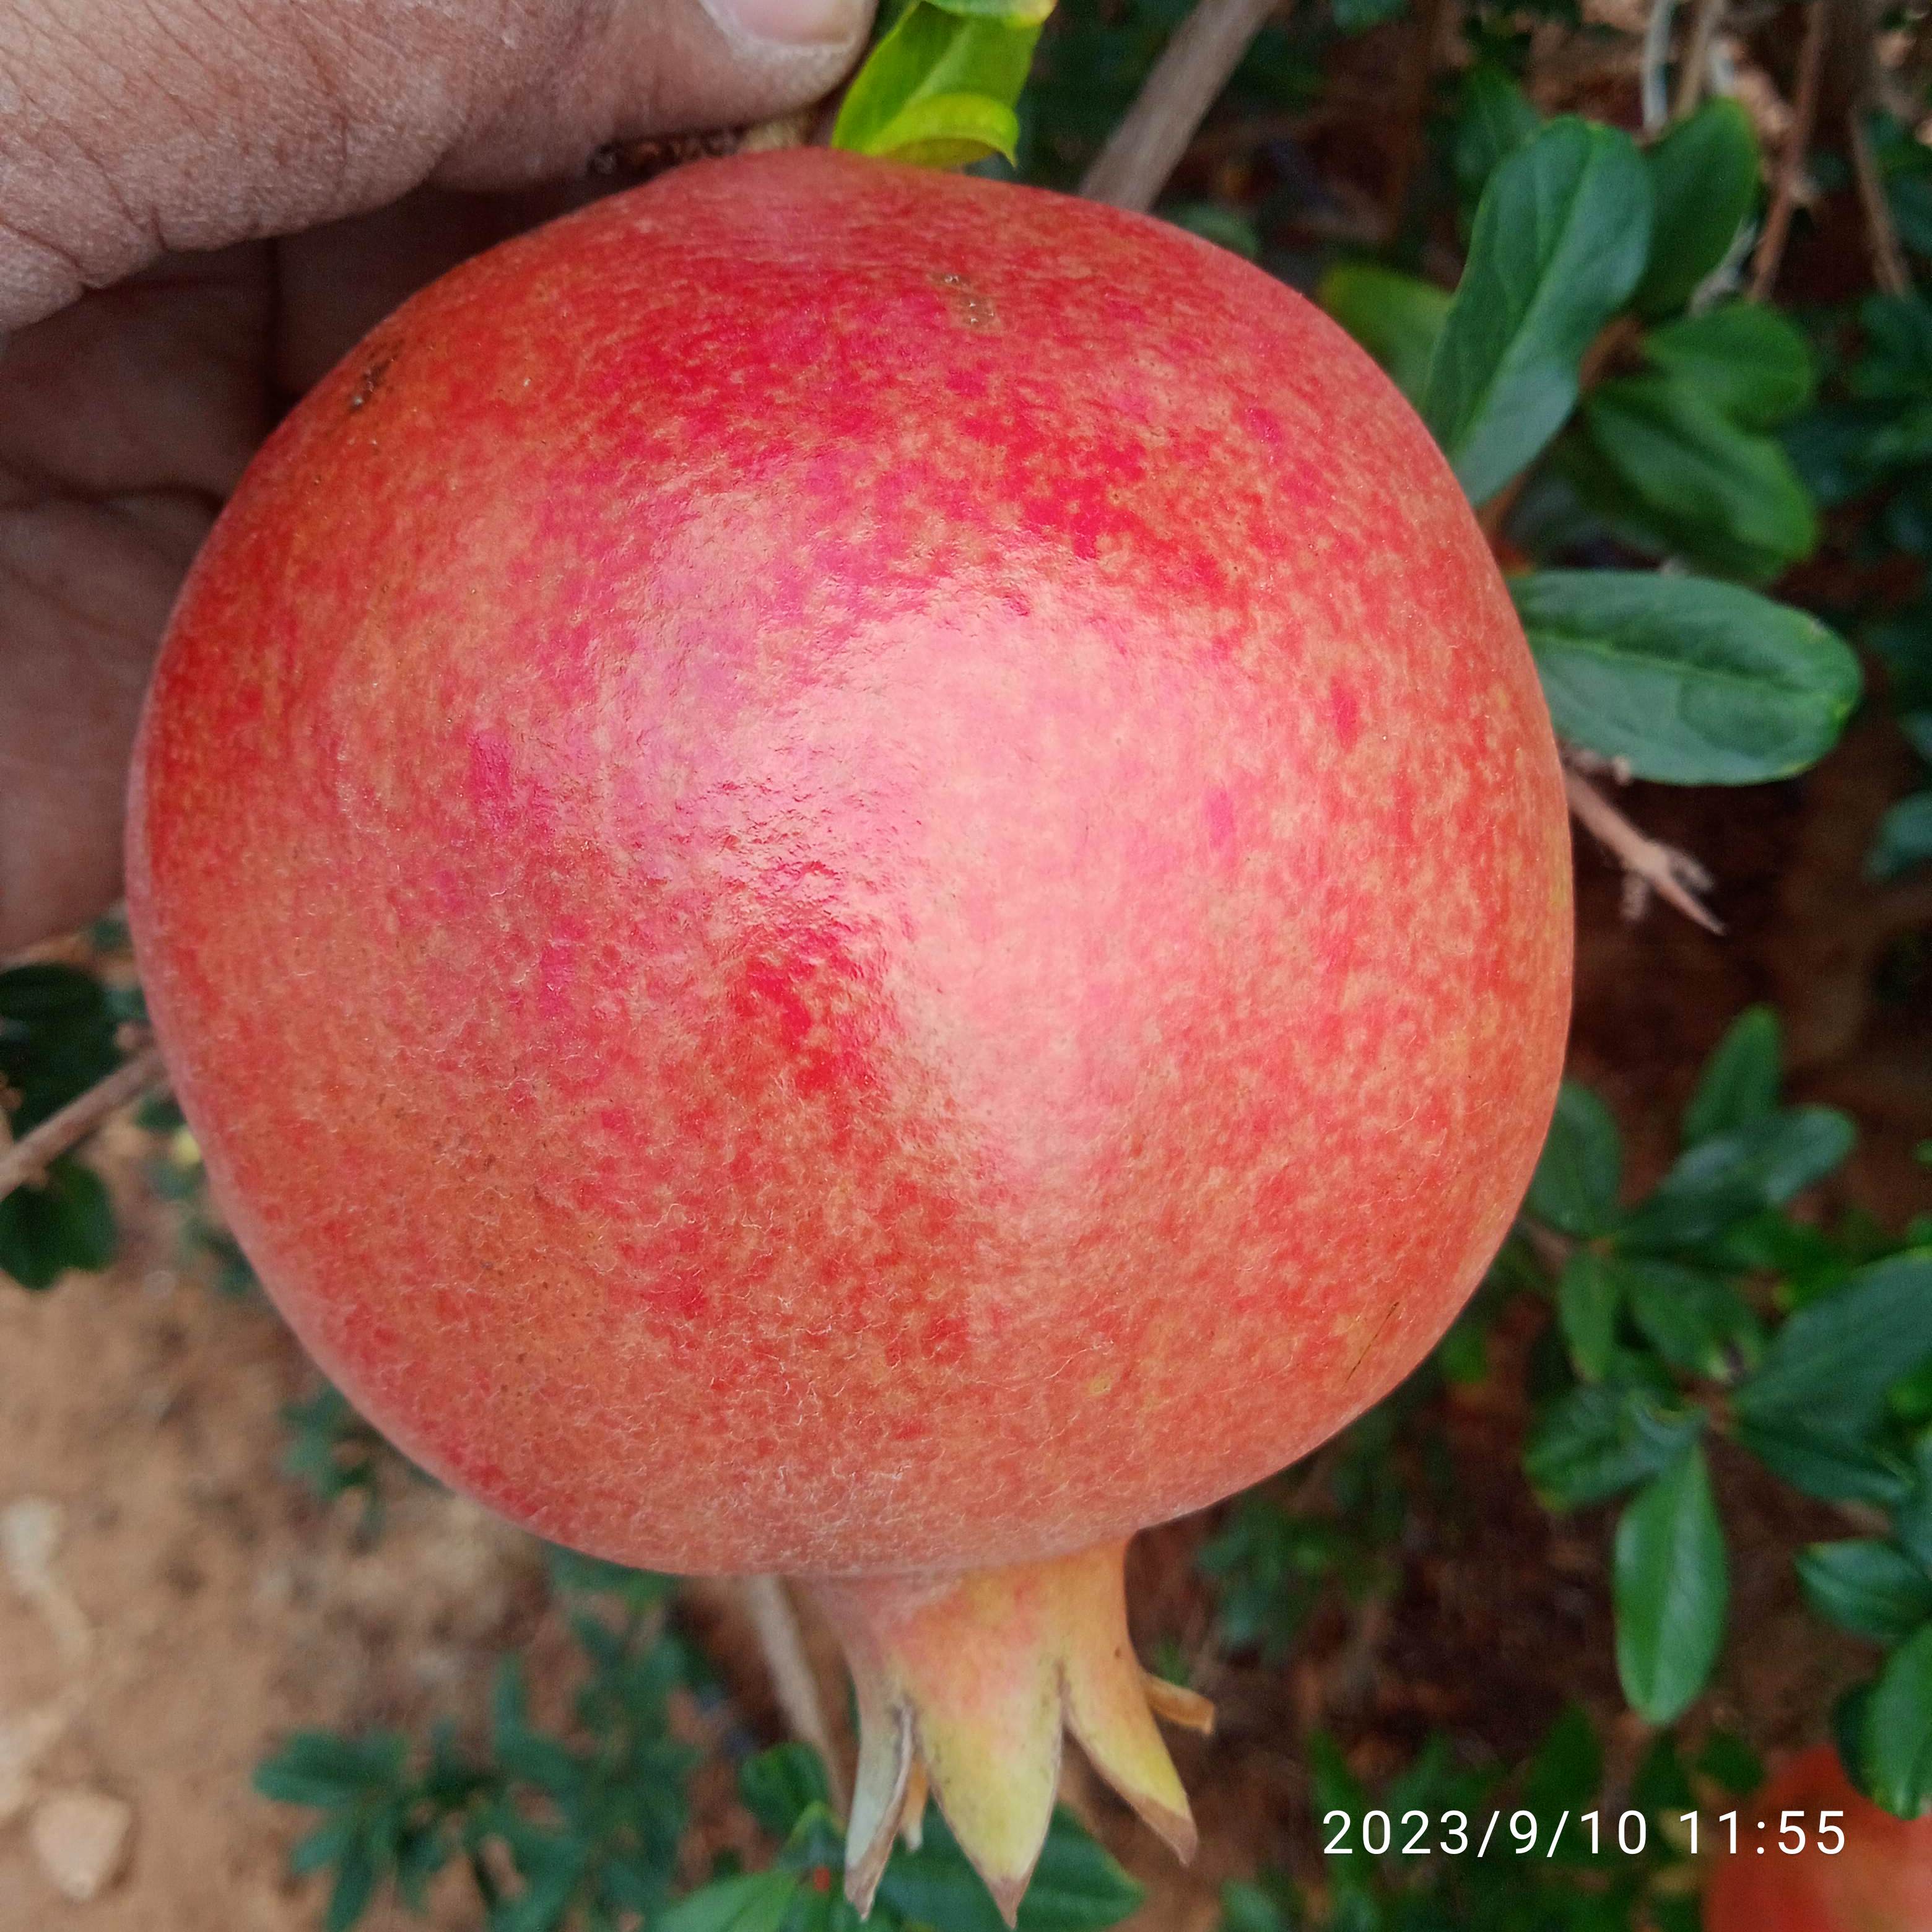
Label: Healthy